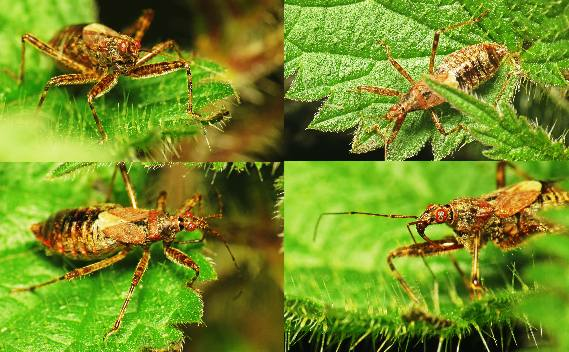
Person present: No